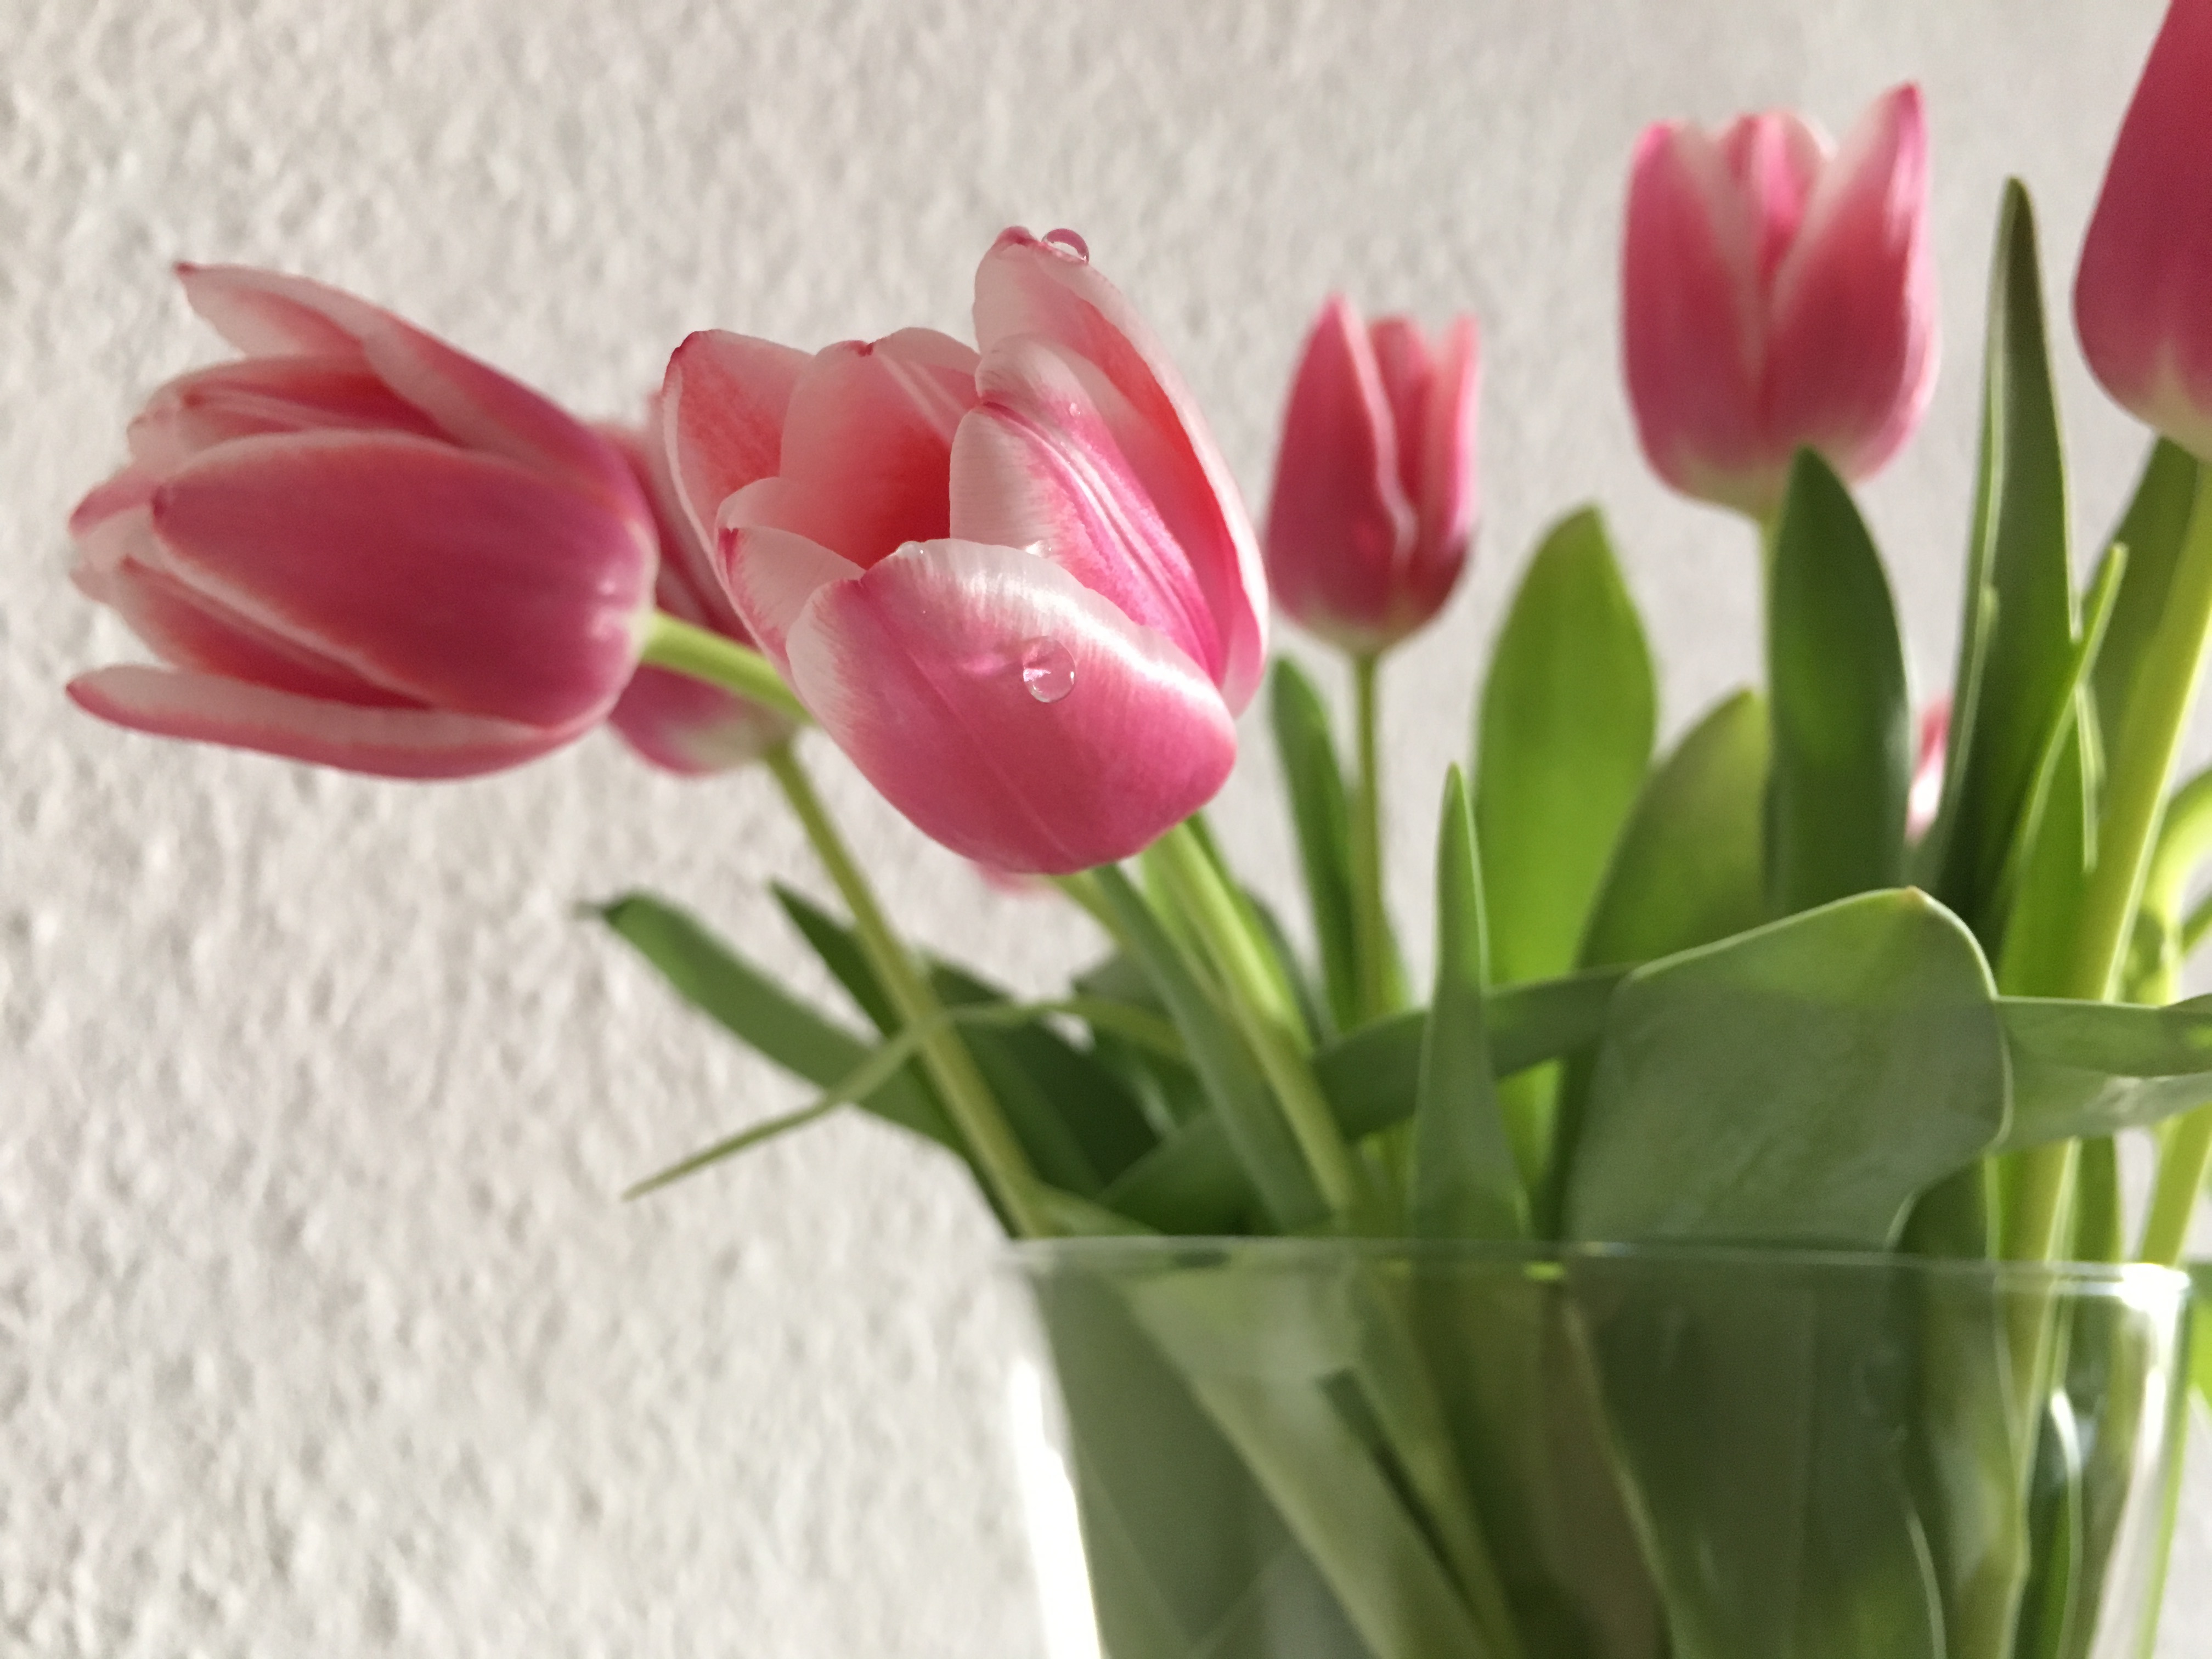
plant, flower, petal, bloom, tulip, decoration, spring, green, red, close, deco, floristry, spring flower, flowering plant, flower vase, cut flowers, lily family, plant stem, land plant